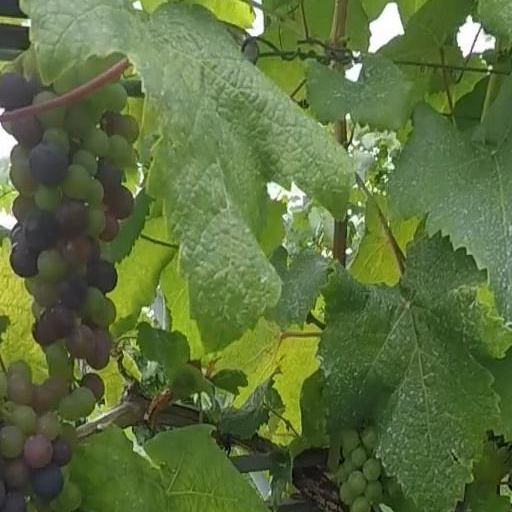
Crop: grape